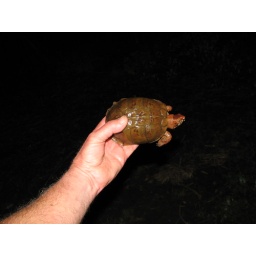
Male box turtle comfortable in hand on May 3, 2007